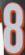
Number: 8